Metal carbonyl

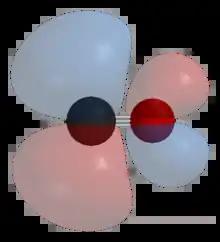
The lowest unoccupied molecular orbital (LUMO) of CO is a π* antibonding MO

Carbon monoxide bonds to transition metals using "synergistic pi* back-bonding". The M–C bonding has three components, giving rise to a partial triple bond. A sigma (σ) bond arises from overlap of the nonbonding (or weakly anti-bonding) sp-hybridized electron pair on carbon with a blend of d-, s-, and p-orbitals on the metal. A pair of pi (π) bonds arises from overlap of filled d-orbitals on the metal with a pair of π*-antibonding orbitals projecting from the carbon atom of the CO. The latter kind of binding requires that the metal have d-electrons, and that the metal be in a relatively low oxidation state (0 or +1) which makes the back-donation of electron density favorable. As electrons from the metal fill the π-antibonding orbital of CO, they weaken the carbon–oxygen bond compared with free carbon monoxide, while the metal–carbon bond is strengthened. Because of the multiple bond character of the M–CO linkage, the distance between the metal and carbon atom is relatively short, often less than 1.8 Å, about 0.2 Å shorter than a metal–alkyl bond. The M-CO and MC-O distance are sensitive to other ligands on the metal. Illustrative of these effects are the following data for Mo-C and C-O distances in Mo(CO) and Mo(CO)(4-methylpyridine): 2.06 vs 1.90 and 1.11 vs 1.18 Å.